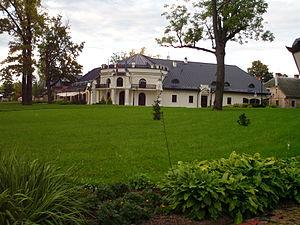
Gulbene est une ville du Nord-Est de la Lettonie, capitale de la commune du même nom. Son nom allemand évoque les cygnes nombreux dans la région.